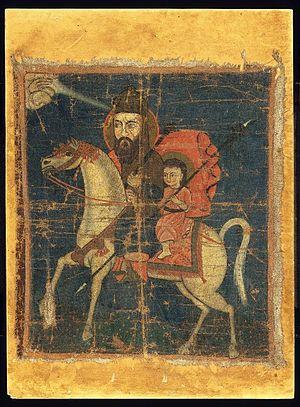
La représentation figurée dans les arts de l'Islam, c'est-à-dire, la production d'images figuratives d'êtres vivants, et en particulier des prophètes, dont Mahomet, fait l'objet de débats complexes dans la civilisation islamique, à l'intersection de facteurs artistiques, religieux, sociaux, politiques et philosophiques.